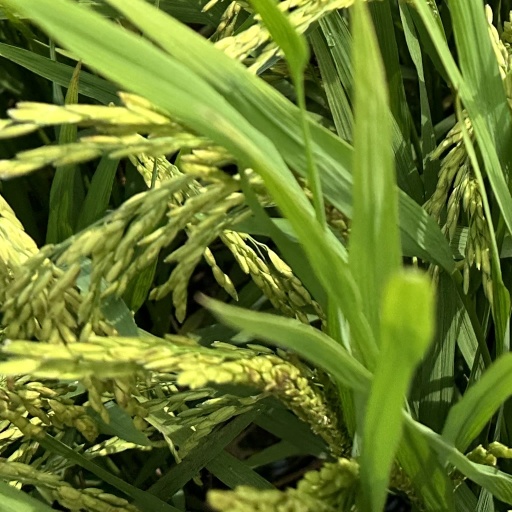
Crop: rice